Giuseppe Camino

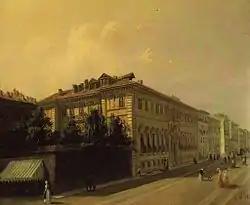
The Palazzo d'Azeglio in Turin

Giuseppe Camino (1818 – 1890) was an Italian painter, mainly of landscapes and vedute.